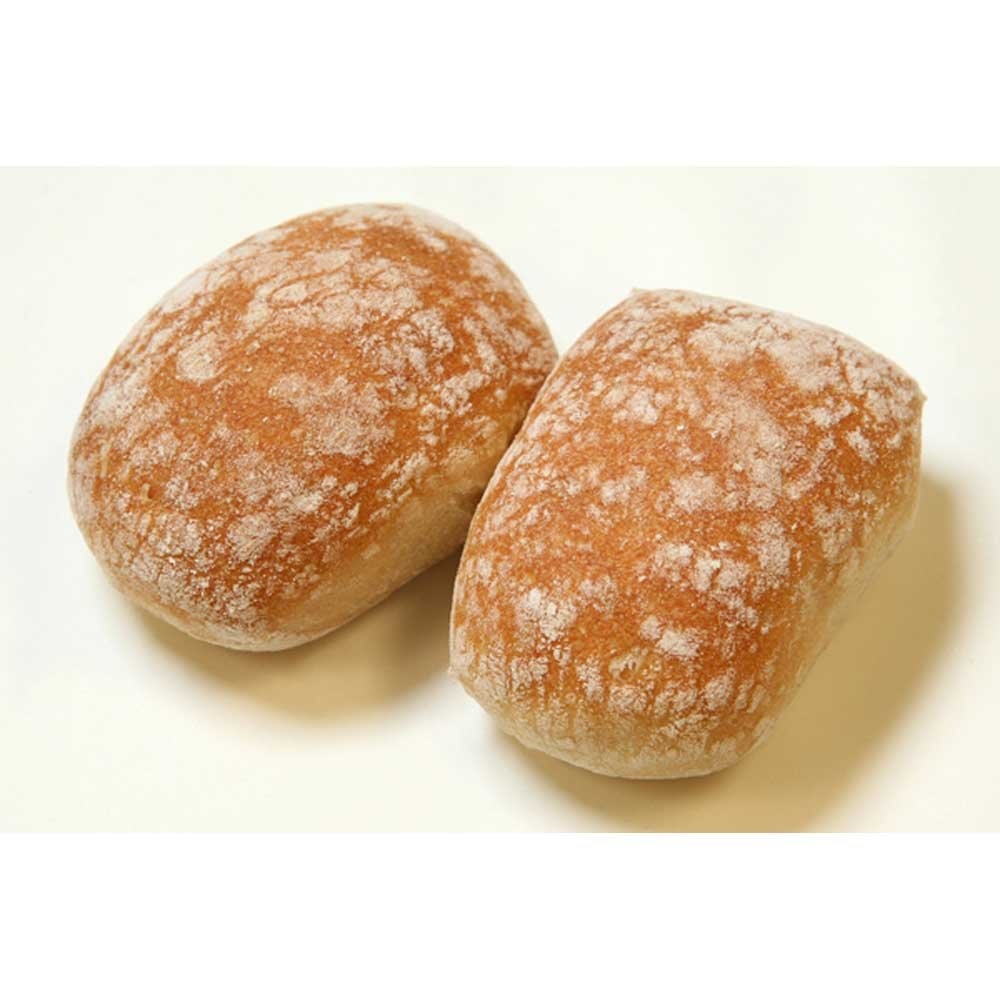
Item Name: Rotellas White Ciabatta Line Bite, 3 inch -- 96 per case.
Bullet Point: Ships frozen, CANNOT be cancelled after being processed.
Product Description: Rotellas White Ciabatta Line Bite, 3 inch -- 96 per case. Bleached Enriched Flour (Wheat Flour, Malted Barley Flour, Niacin, Reduced Iron, Thiamine Mononitrate, Riboflavin, Folate), Water, Yeast, High Fructose Corn Syrup, Wheat Gluten, Salt, Soybean Oil, Dough Improver: (Wheat Flour, Calcium Stearoyl Lactylate, Salt, Calcium Sulfate, , Soy Oil, Contains 2% or Less of: Potassium Iodate, Ascorbic Acid, Enzyme, L-Cysteine, Azodicarbonamide), Calcium Propionate (to retard spoilage), Wheat Flour and Enzymes
Value: 96.0
Unit: Count

Price: 90.66